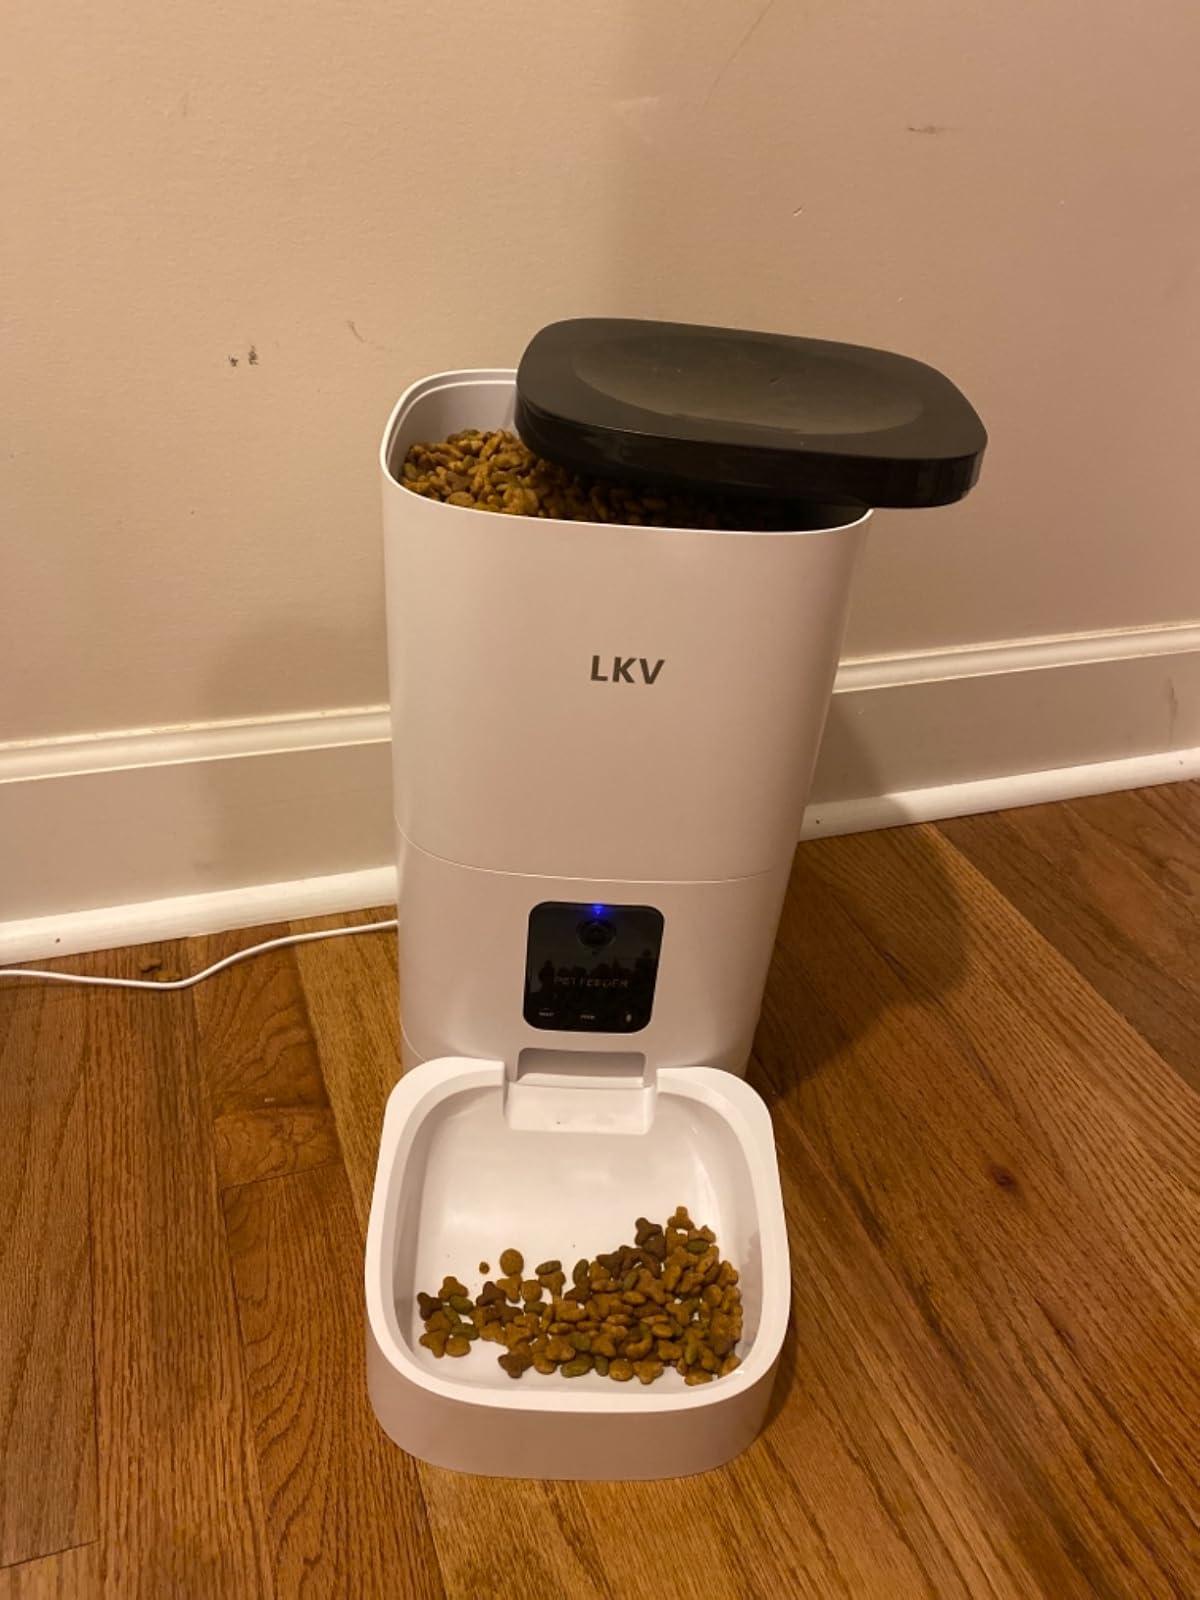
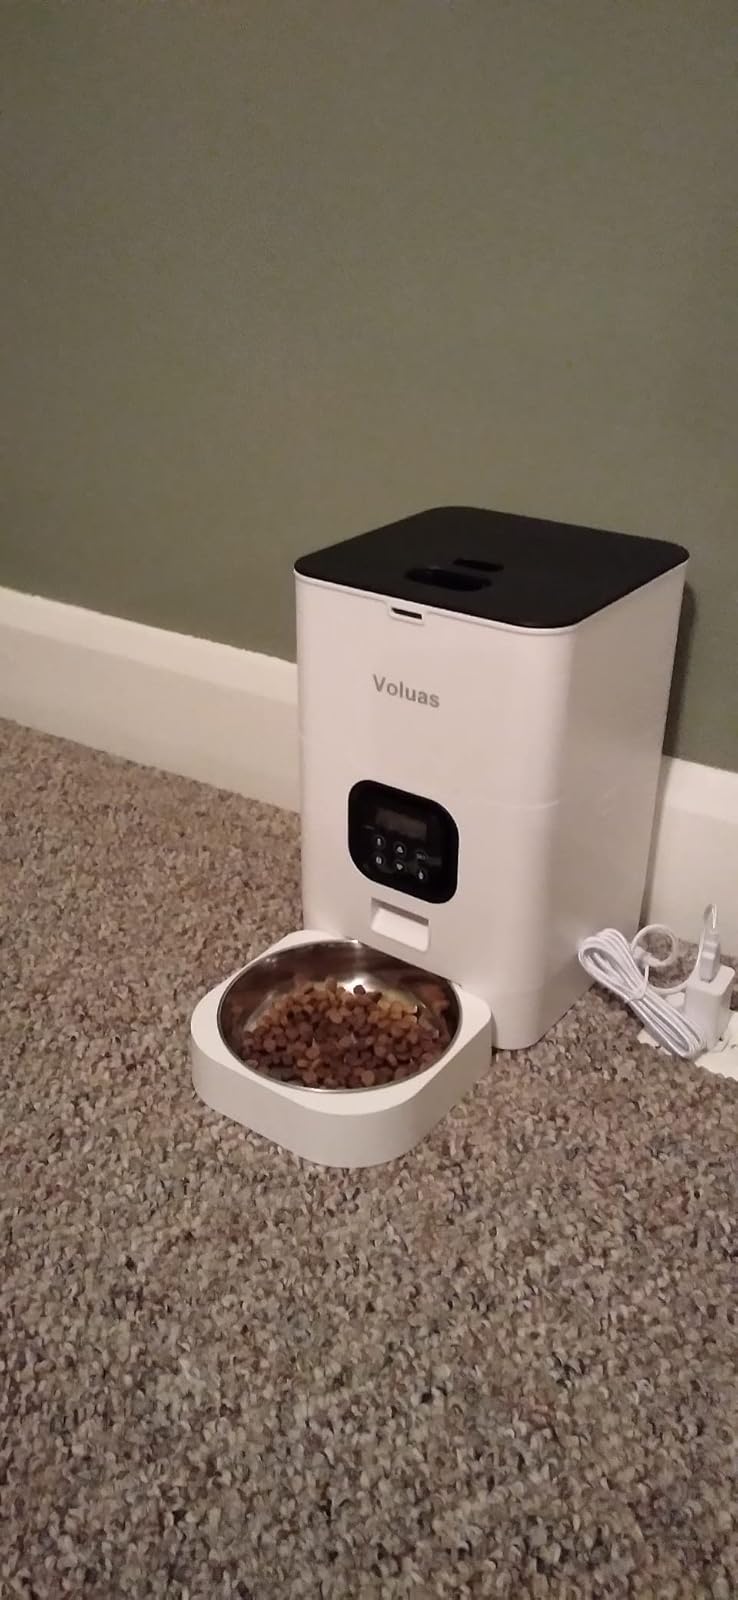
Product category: items_feeder
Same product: no